Ludwig Stössel

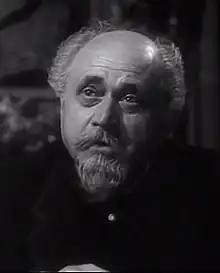
Stössel in "Bluebeard" (1944)

Ludwig Stössel (12 February 1883 – 29 January 1973) was an Austrian actor. He was one of many Jewish actors and actresses who were forced to flee Germany when the Nazis gained power in 1933.